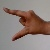
The image shows a hand gesture representing the letter 'Z' in Indian Sign Language.